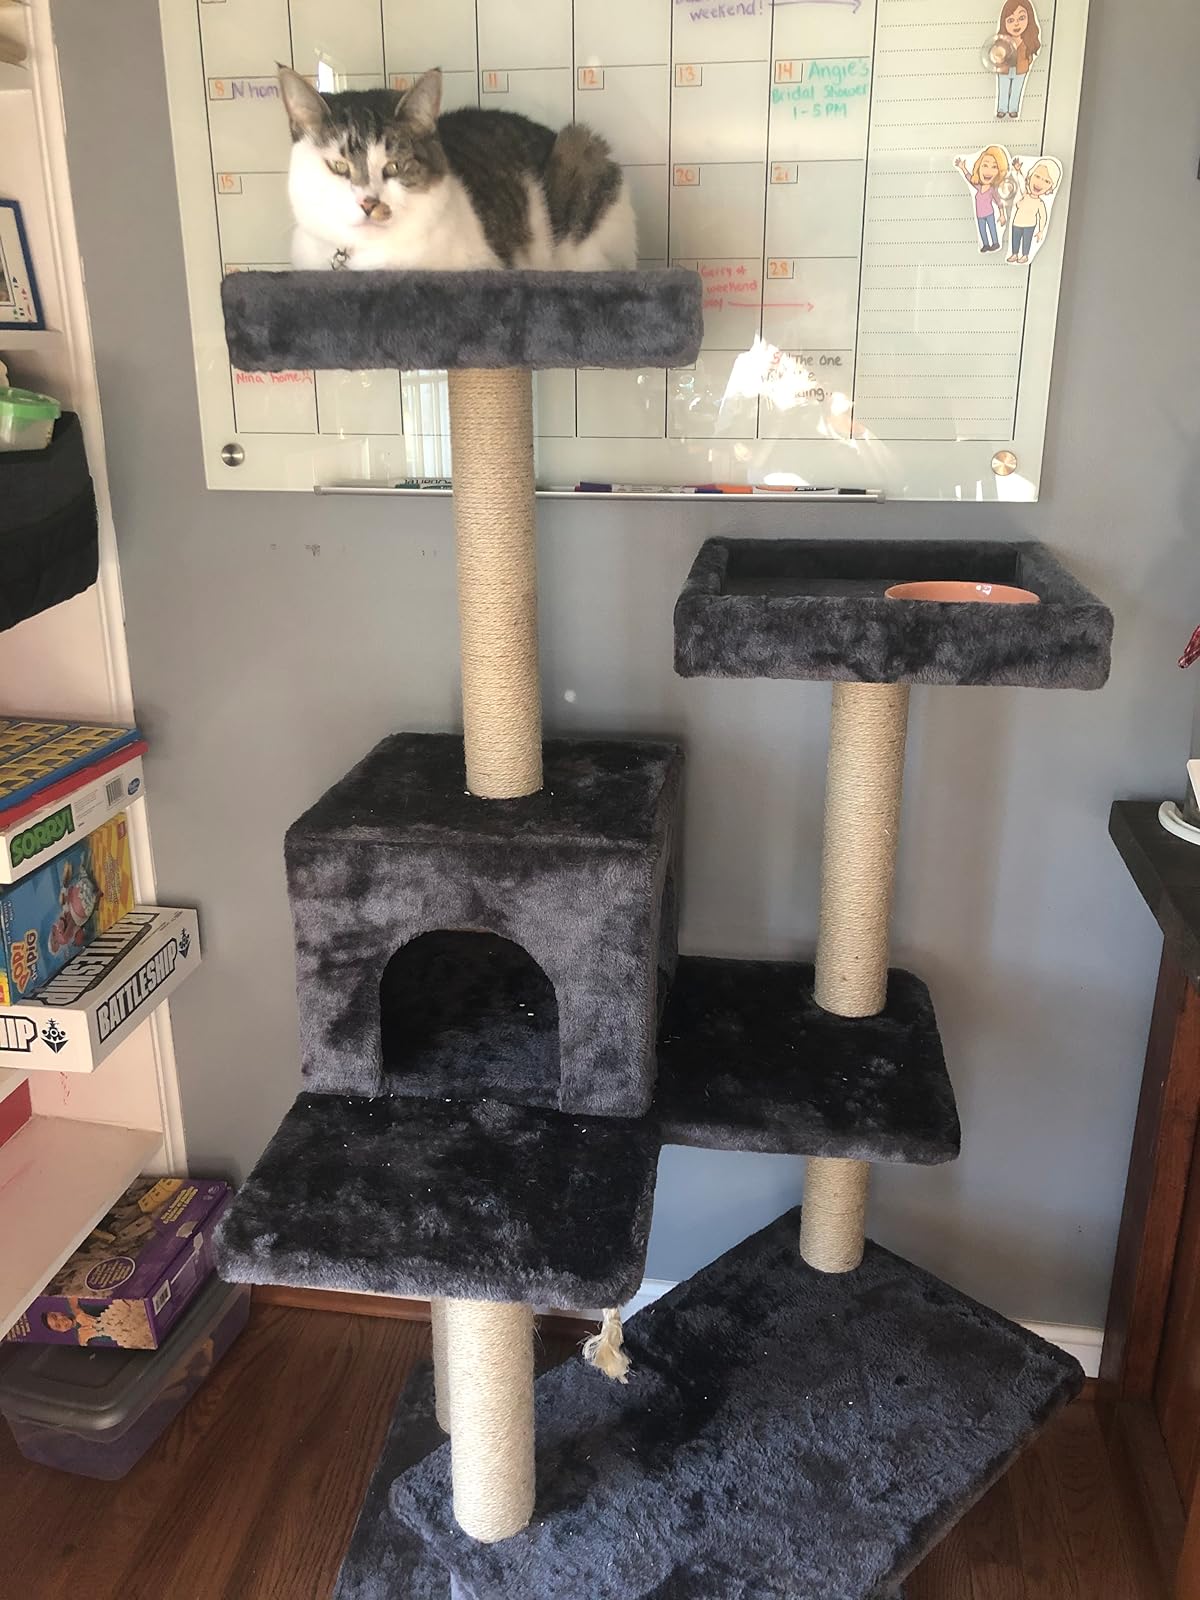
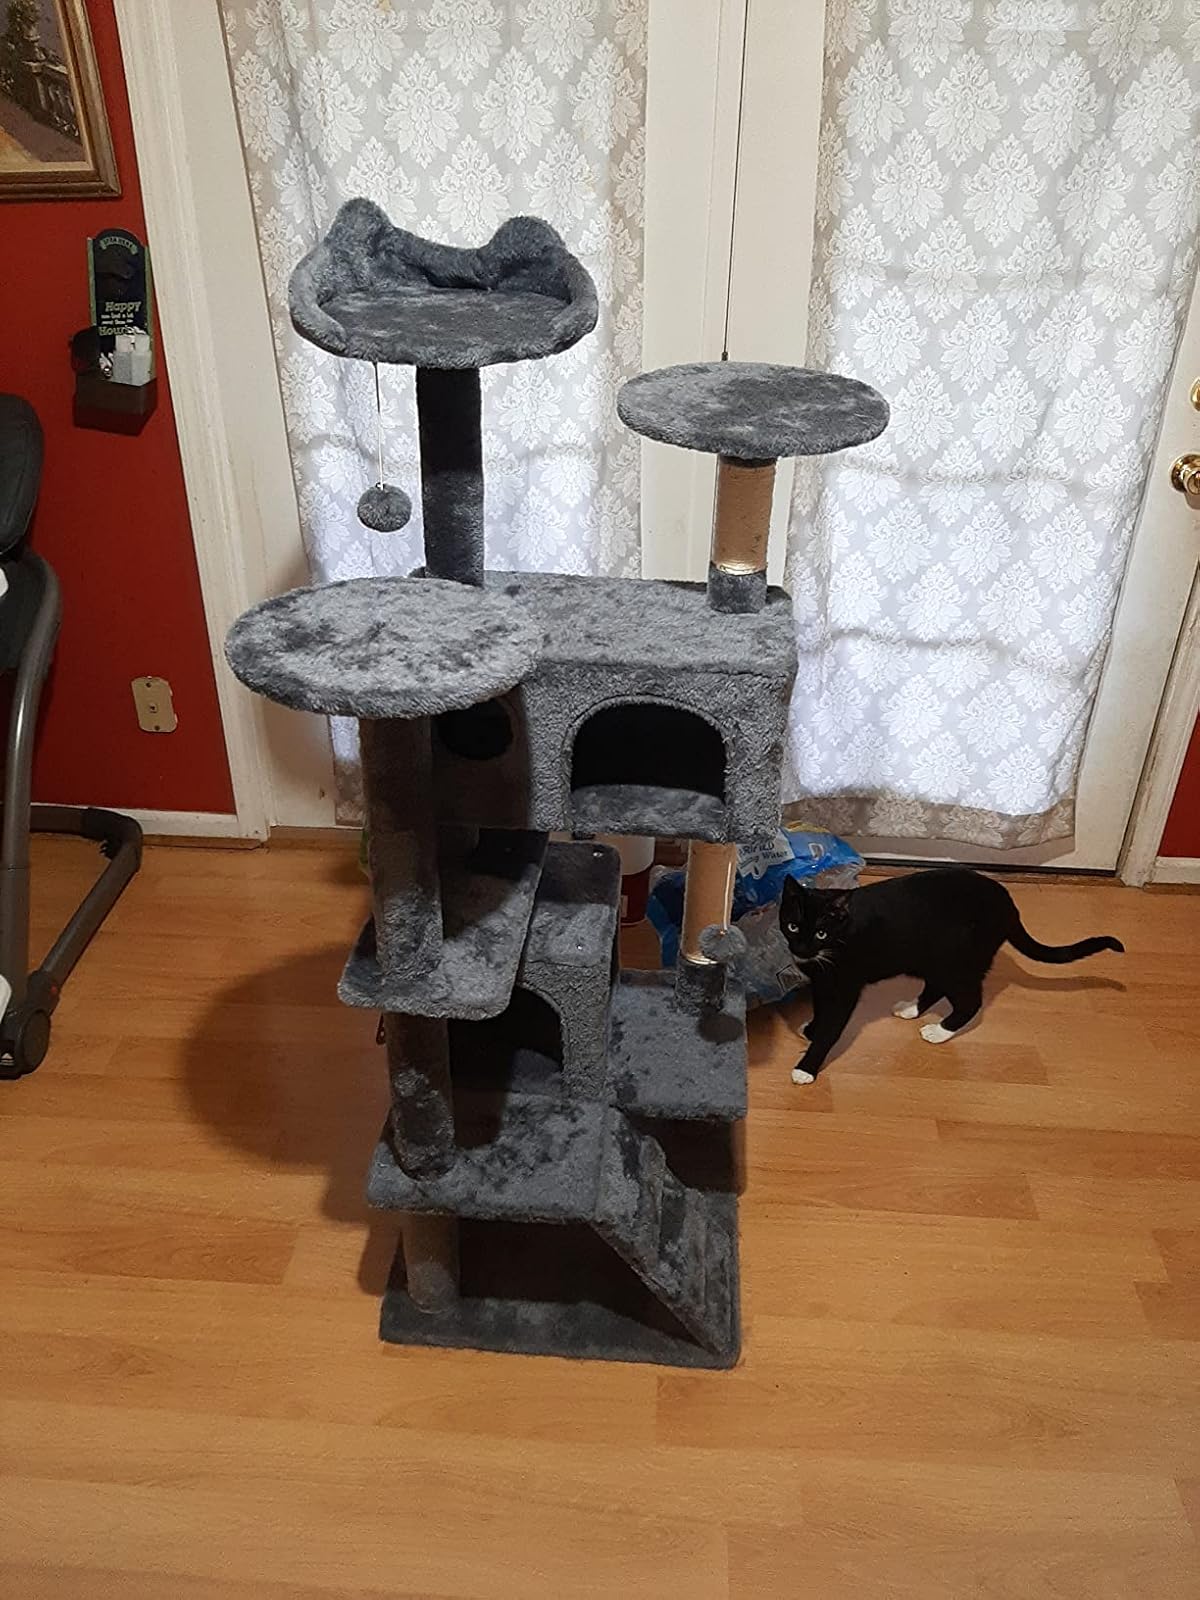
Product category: items_cat tree
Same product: no